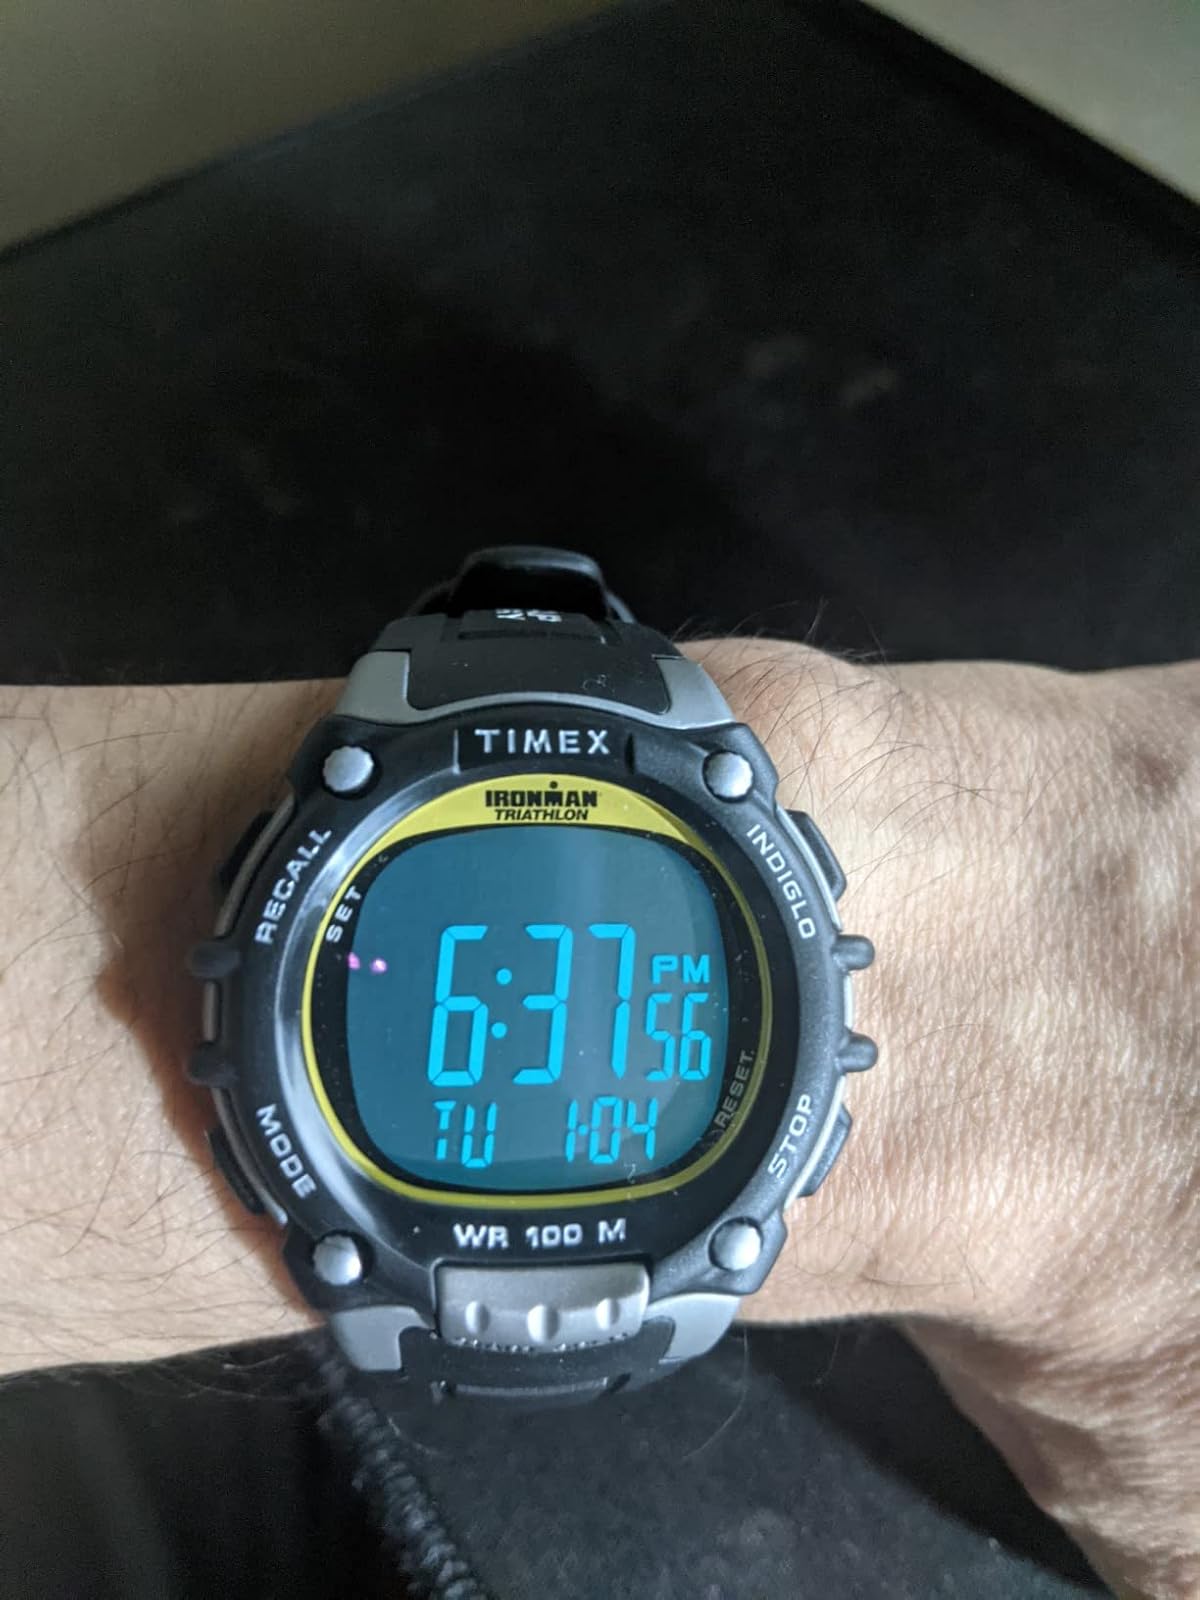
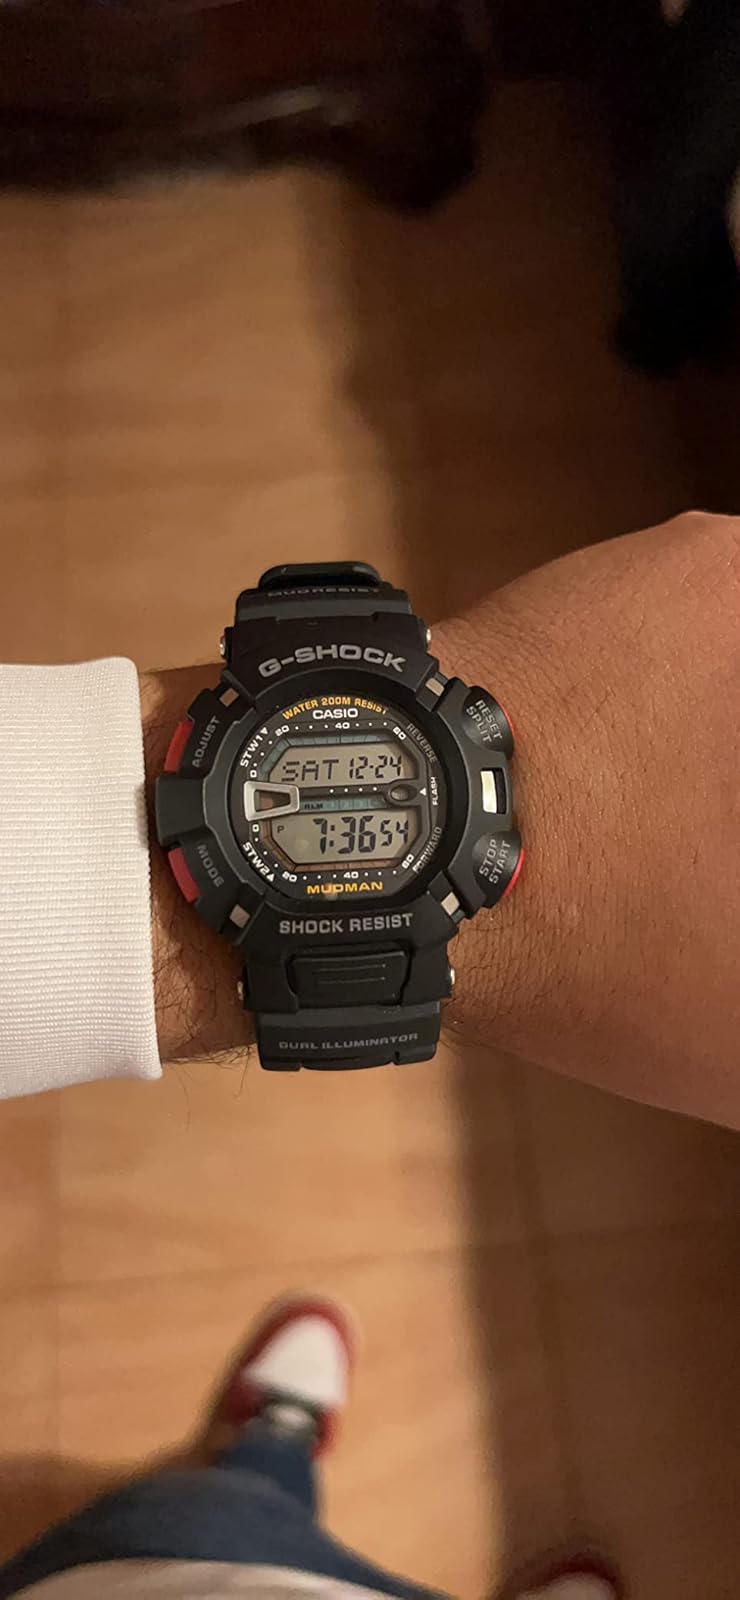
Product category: accessories_watch
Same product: no